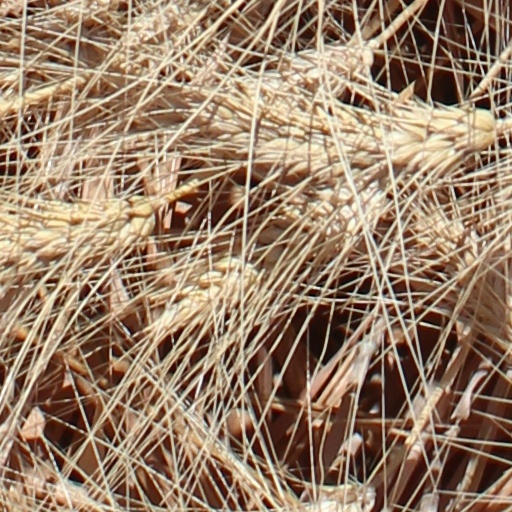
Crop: wheat